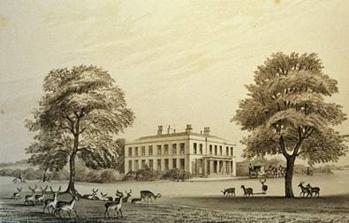
Building: Duxbury Hall
Country: United Kingdom
Year built: 1632
Country house in Lancashire, England Duxbury Hall Duxbury Hall as it looked in 1840 Location within the Borough of Chorley General information Status Demolished Type Country house Location Duxbury Woods , Lancashire Country England Coordinates 53°37′50″N 2°37′25″W / 53.63061°N 2.62349°W / 53.63061; -2.62349 Opened 1823 ( 1823 ) Demolished 1956 Technical details Floor count 2 Duxbury Hall was a 19th-century country house in Duxbury Park estate in Duxbury Woods , Duxbury , Lancashire that has been demolished. The hall was a plain two-storey building faced in millstone grit ashlar standing in a well-wooded park 1½ miles (2.5 km) south of Chorley. The entrance on the east front was via a Doric portico. In the cellars was evidence of an earlier building, probably a brick-built house enclosing a courtyard on three sides. The later building followed the same plan, having north and south wings extending westward from the east front. The roof was made of green slate. History The manor of Duxbury belonged to the Duxbury family before the 1300s but, after Henry Duxbury's involvement in the abortive Banastre Rebellion in 1315 and his subsequent imprisonment in Lancaster Castle , ownership of the Duxbury land transferred to the Standish family around 1335. A Peel Tower was said to have been constructed within the area, during or after The Great Raid of 1322 when Chorley was raided by Scotland. The first Duxbury Hall was built in 1632 in the Elizabethan style and was home to the Standish family for many decades. It is believed to be the birthplace of Mayflower Pilgrim Myles Standish . The family were Puritans and active in politics. Thomas Standish (1594-1642) was MP for Liverpool and Preston . His younger son Richard Standish (1621-1662), who inherited the estate after the death of his elder brother Alexander in 1648, was MP for Liverpool and Preston.  His son Richard was created a baronet in 1677 and elected as a Whig for Wigan in 1690. His son Thomas was appointed High Sheriff of Lancashire for 1711 and died in 1746, after which the estates passed to his son, another Thomas (1703–1756). After the death of Sir Frank Standish, Bt (MP for Preston in 1768) in 1812, the estate was claimed on behalf of Frank Hall Standish on the grounds that he was the great grandson of Margaret Standish, Sir Frank’s aunt and the house occupied by his, guardian, George Baker. Another claimant, Thomas Standish of Wigan, broke into the house with his supporters and was forcibly ejected by the local militia. It transpired that Thomas Standish's claim was false. In 1823 the hall was substantially rebuilt as a rectangular two-storey building with five reception rooms and cantilevered staircase and the house faced in ashlar in 1828. On 2 March 1859 part of the hall was destroyed by fire but rebuilt in 1861 looking substantially the same from outside. At its peak in the late 1800s Duxbury Manor comprised over 6000 acres. After Frank Hall's death in Cadiz in 1840 the estate passed to his second cousin, William Standish Carr, who changed his surname to Carr-Standish. He served as High Sheriff of Lancashire in 1846 and died in 1856. He left the hall to his son William who died in 1878 and it then passed to William's three sisters, who sold it to the Mayhew family in 1891. In 1932 the property was sold by Constance Mayhew to Chorley Corporation, who demolished it by 1956 because of a defective internal storm water drainage system and general neglect. The coach house and stables survived and are used as business premises. The gardens became Duxbury municipal golf course. See also Listed buildings in Chorley Standish family References